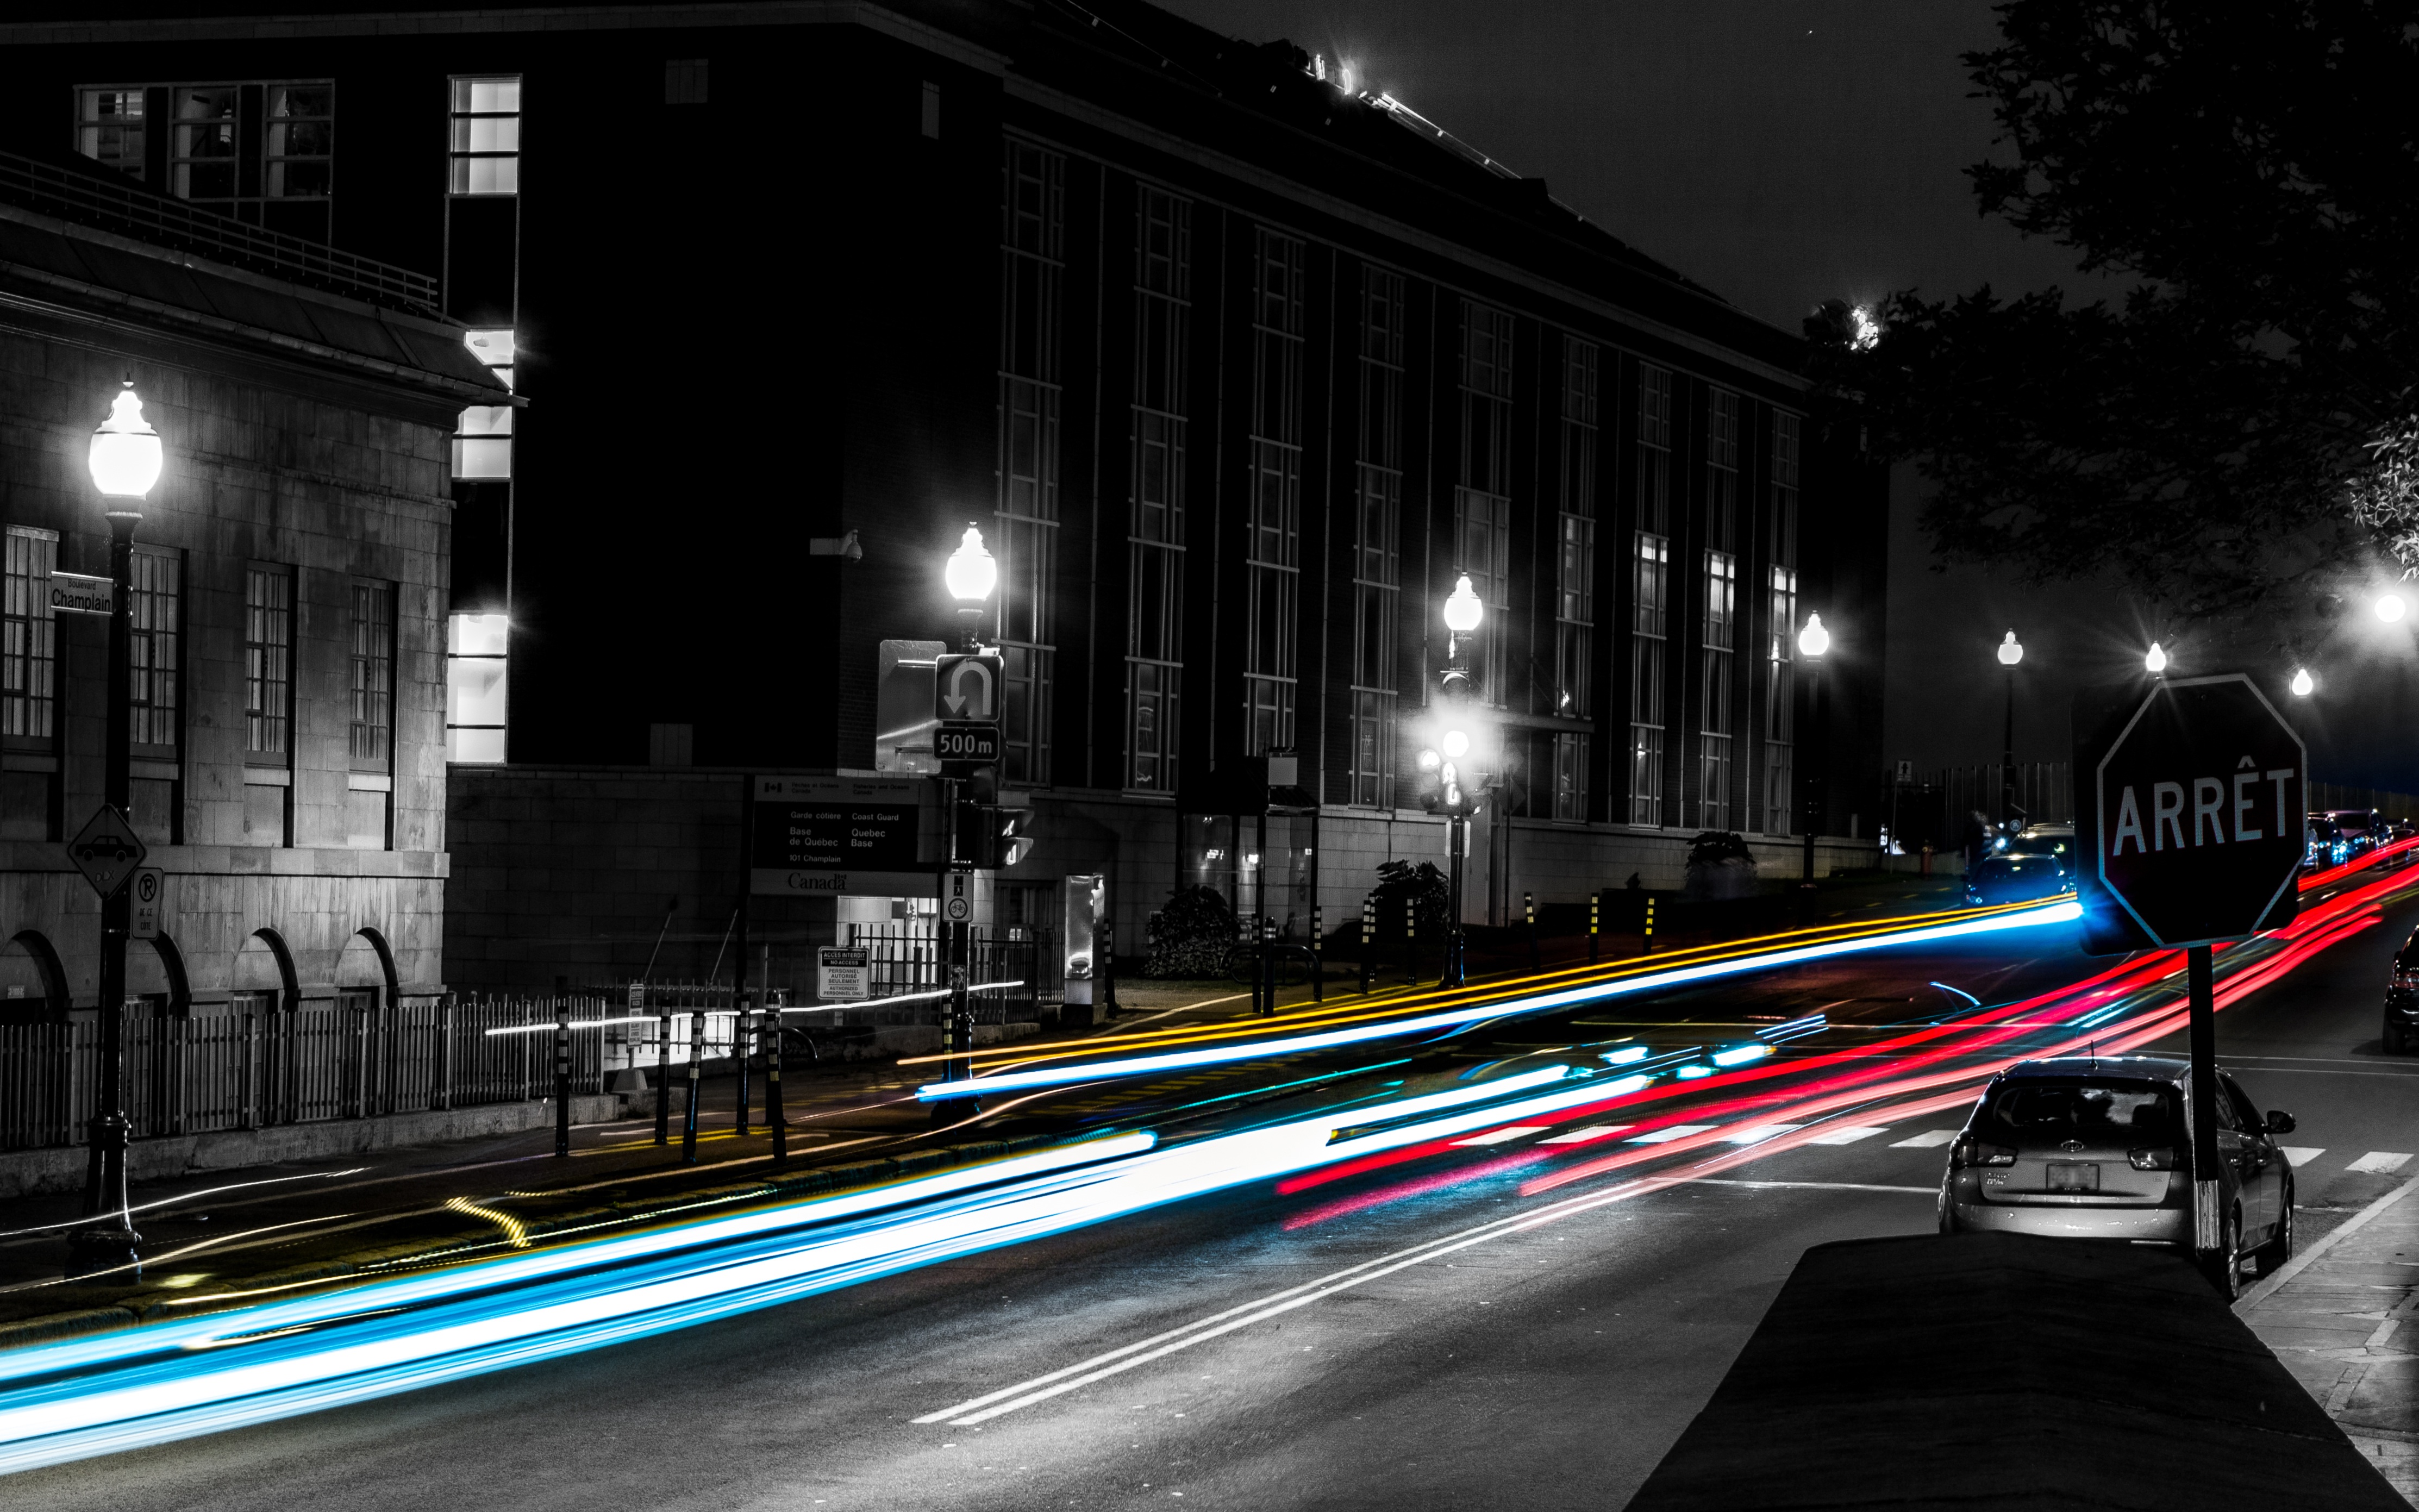
light, road, traffic, street, night, cityscape, transport, evening, vehicle, darkness, monochrome, lighting, public transport, shape, urban area